Six Dharmas of Naropa

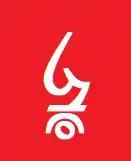
Upside down Tibetan script Haṃ seed syllable

Tsongkhapa describes the outcome of the full method (with all three elements described above practiced at once) as follows:Then the energies residing in the chakra at the secret place cause the AH-stroke syllable at the navel chakra, which is in nature the inner fire, to blaze with light. This light rises up the central channel avadhuti and melts the other three syllables, HAM, OM and HUM [respectively at the crown, throat and heart chakras]. These melt and fall into the syllable AH [at the navel chakra]. The four become of one inseparable nature. One then fixes the mind on the drop [formed by this fusion], the nature of which is the innate ecstasy. If one can do so, then from the drop comes the tongue of a tiny flame of the inner heat. One fixes the mind on it. Light from this flame rises up the central channel, where it melts the drop of white bodhimind substance abiding within the crown chakra. This drips down like nectar, filling the AH-stroke mantric syllable at the navel chakra. One meditates single-pointedly on the AH-stroke, until the signs of stability arise. When meditative stability has been achieved then the radiance of the light from the inner fire will illuminate the inside and outside of one's body, as well as one's dwelling place and so forth, rendering them as transparent as a piece of kyurura fruit held in the hand.This practice will cause the vital winds to enter the central channel. Tsongkhapa describes various signs that this has occurred, mainly that the breath flows smoothly and evenly through the nostrils, then it becomes increasingly subtle, and then it stops altogether.